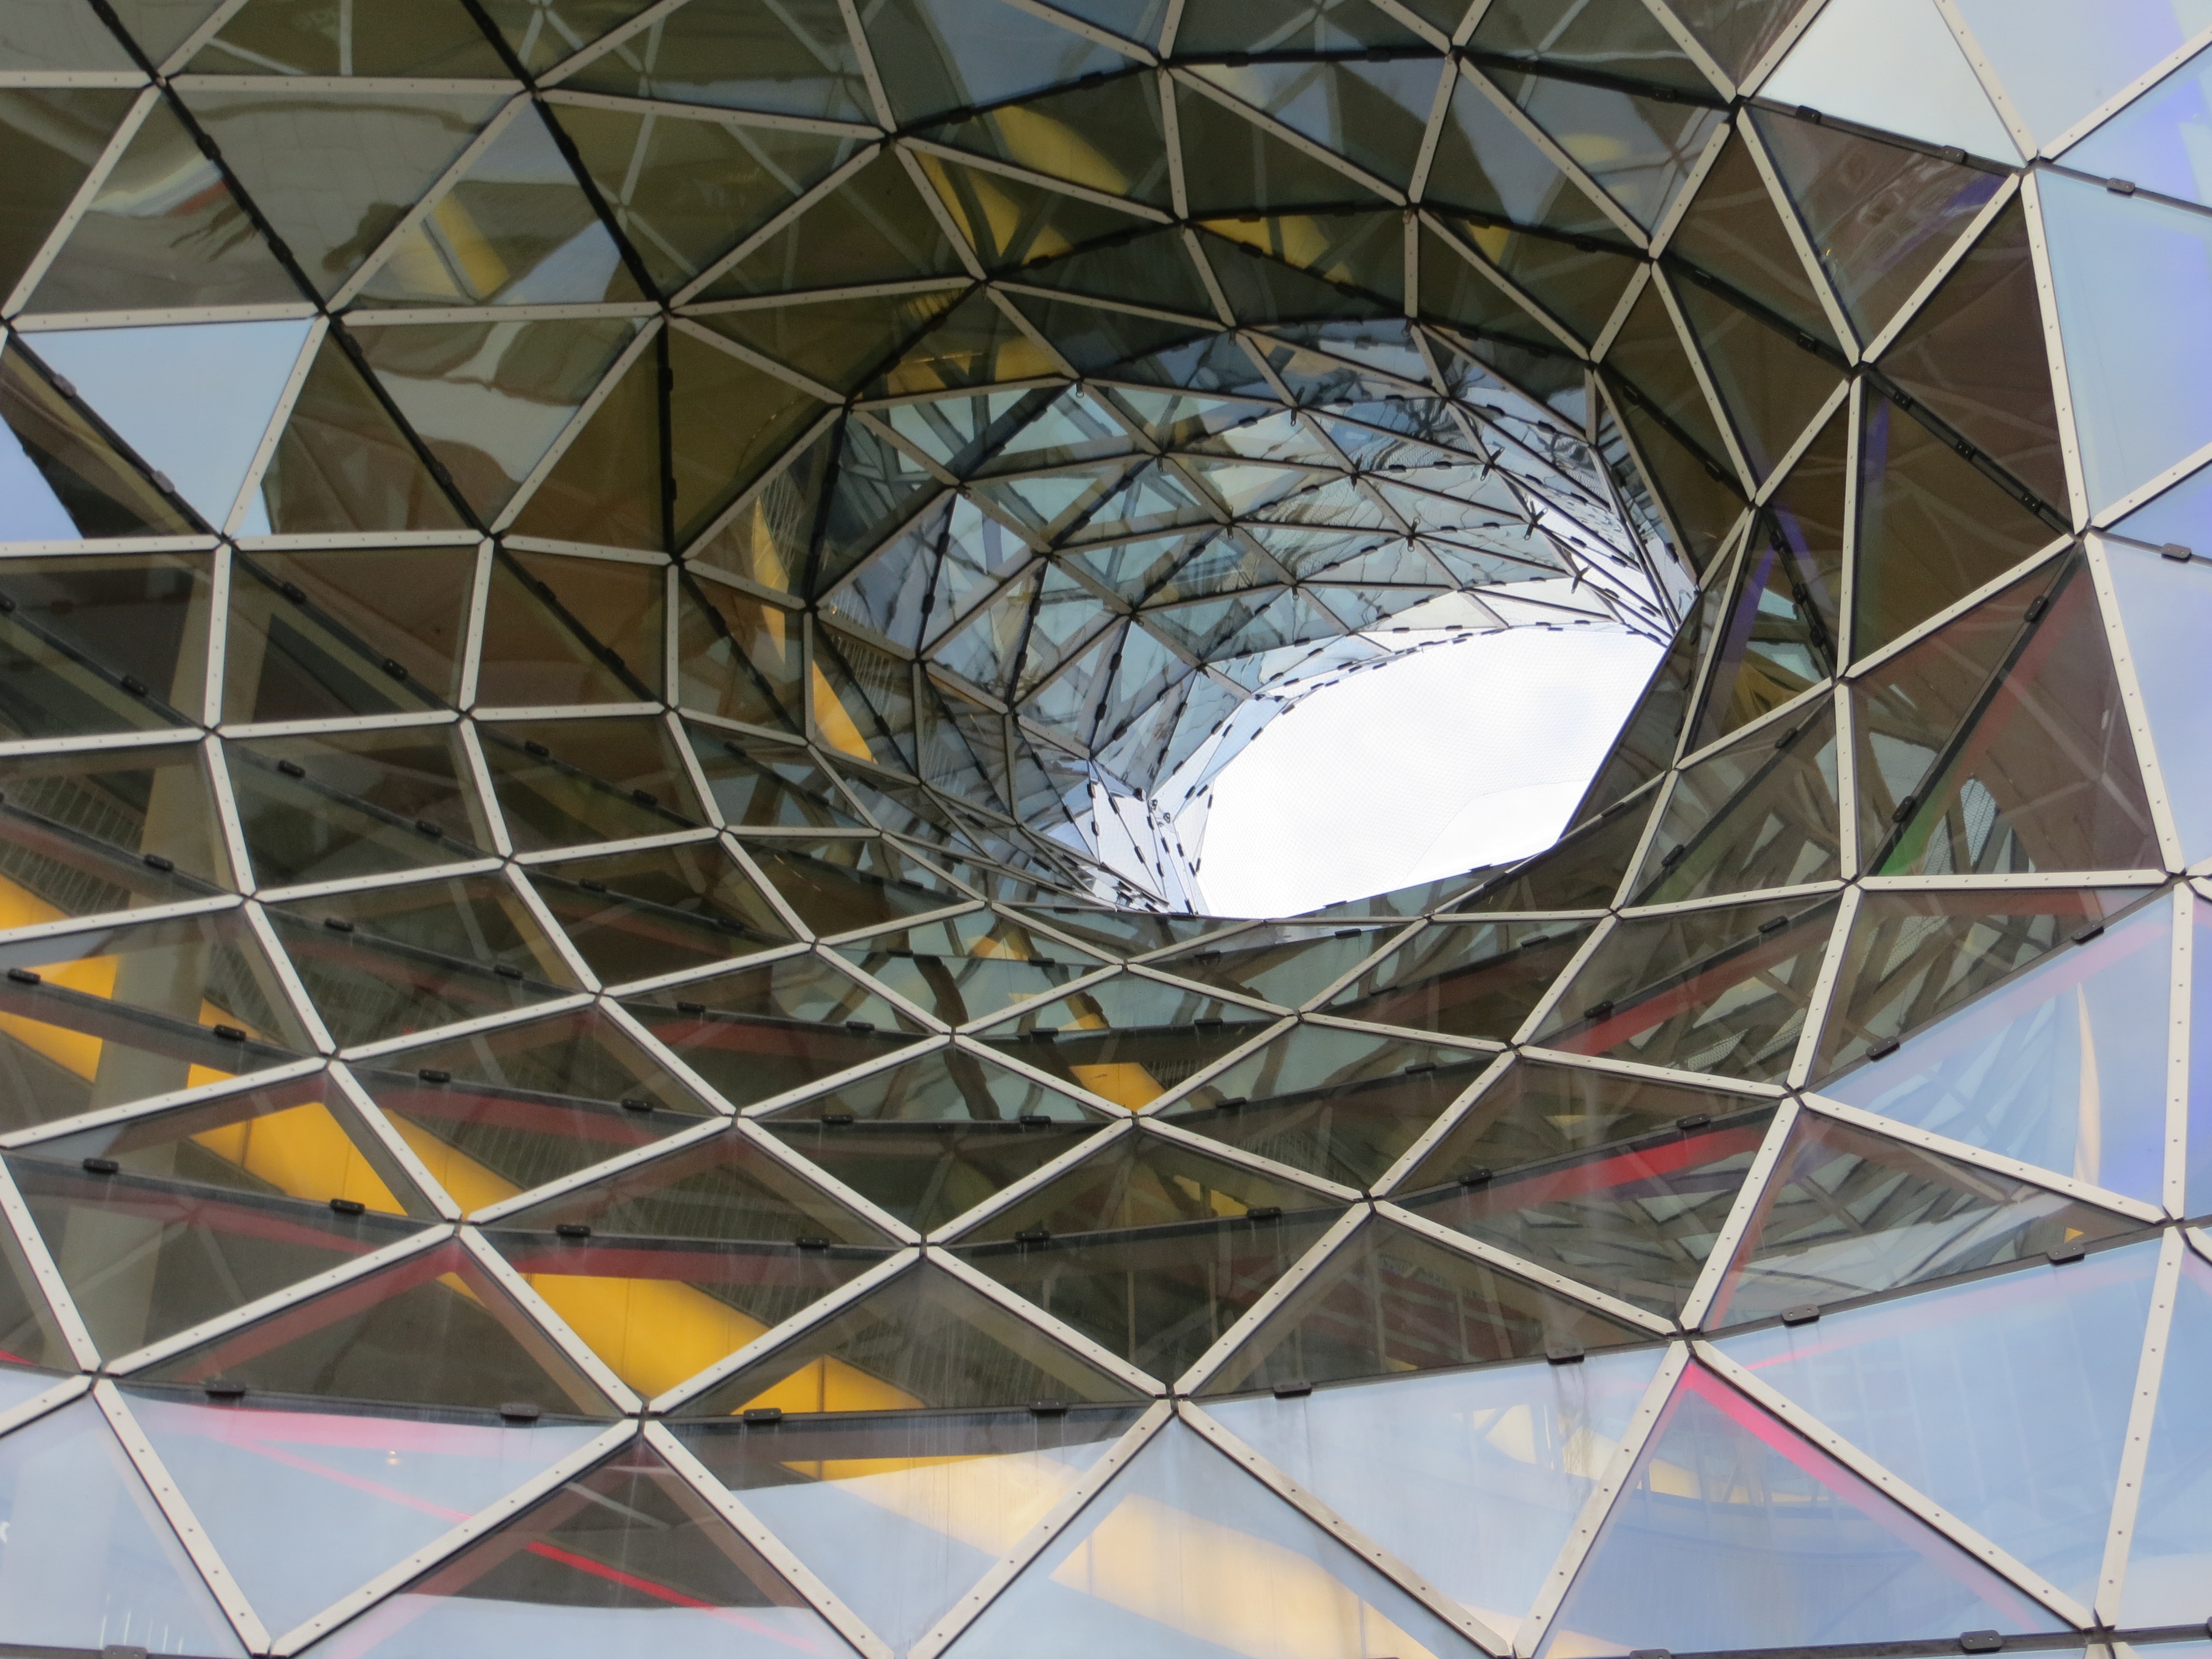
architecture, structure, wheel, glass, building, city, facade, modern, circle, art, symmetry, tourist attraction, dome, shape, frankfurt, department store, daylighting, myzeil